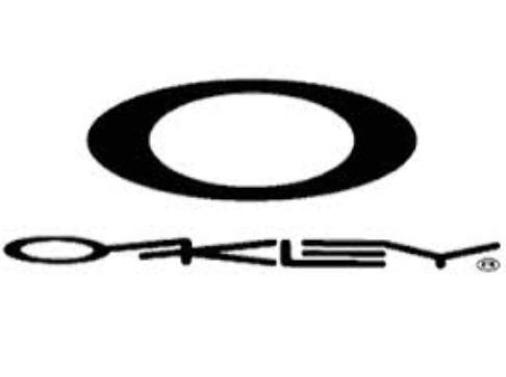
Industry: Sports